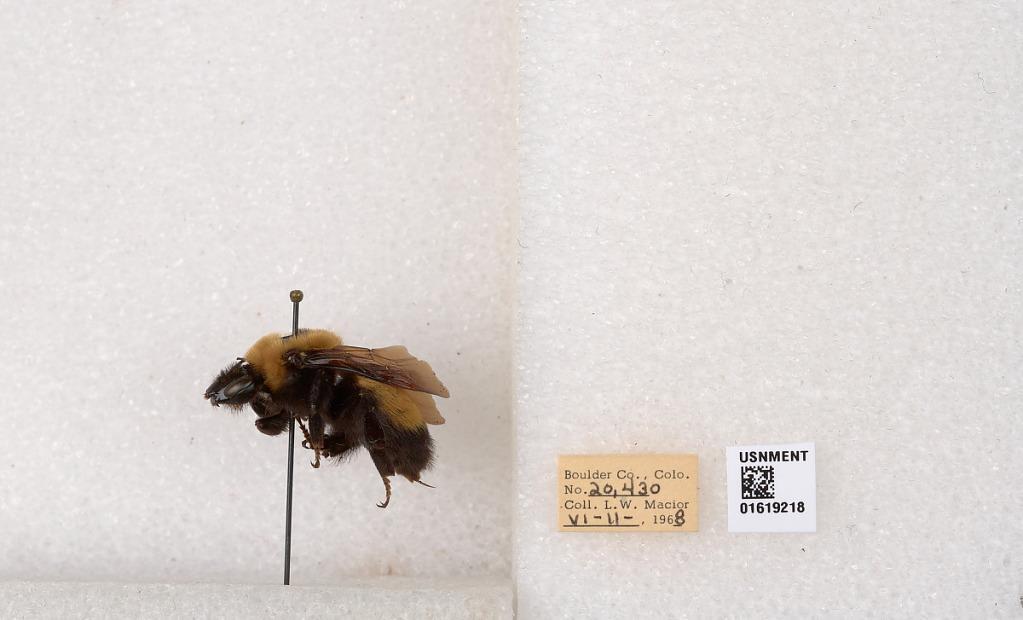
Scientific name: Bombus (Bombus) nevadensis Cresson